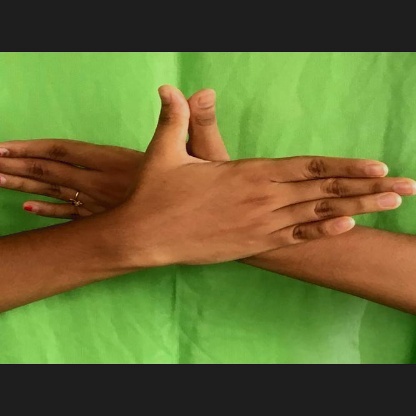
Mudra: Garuda